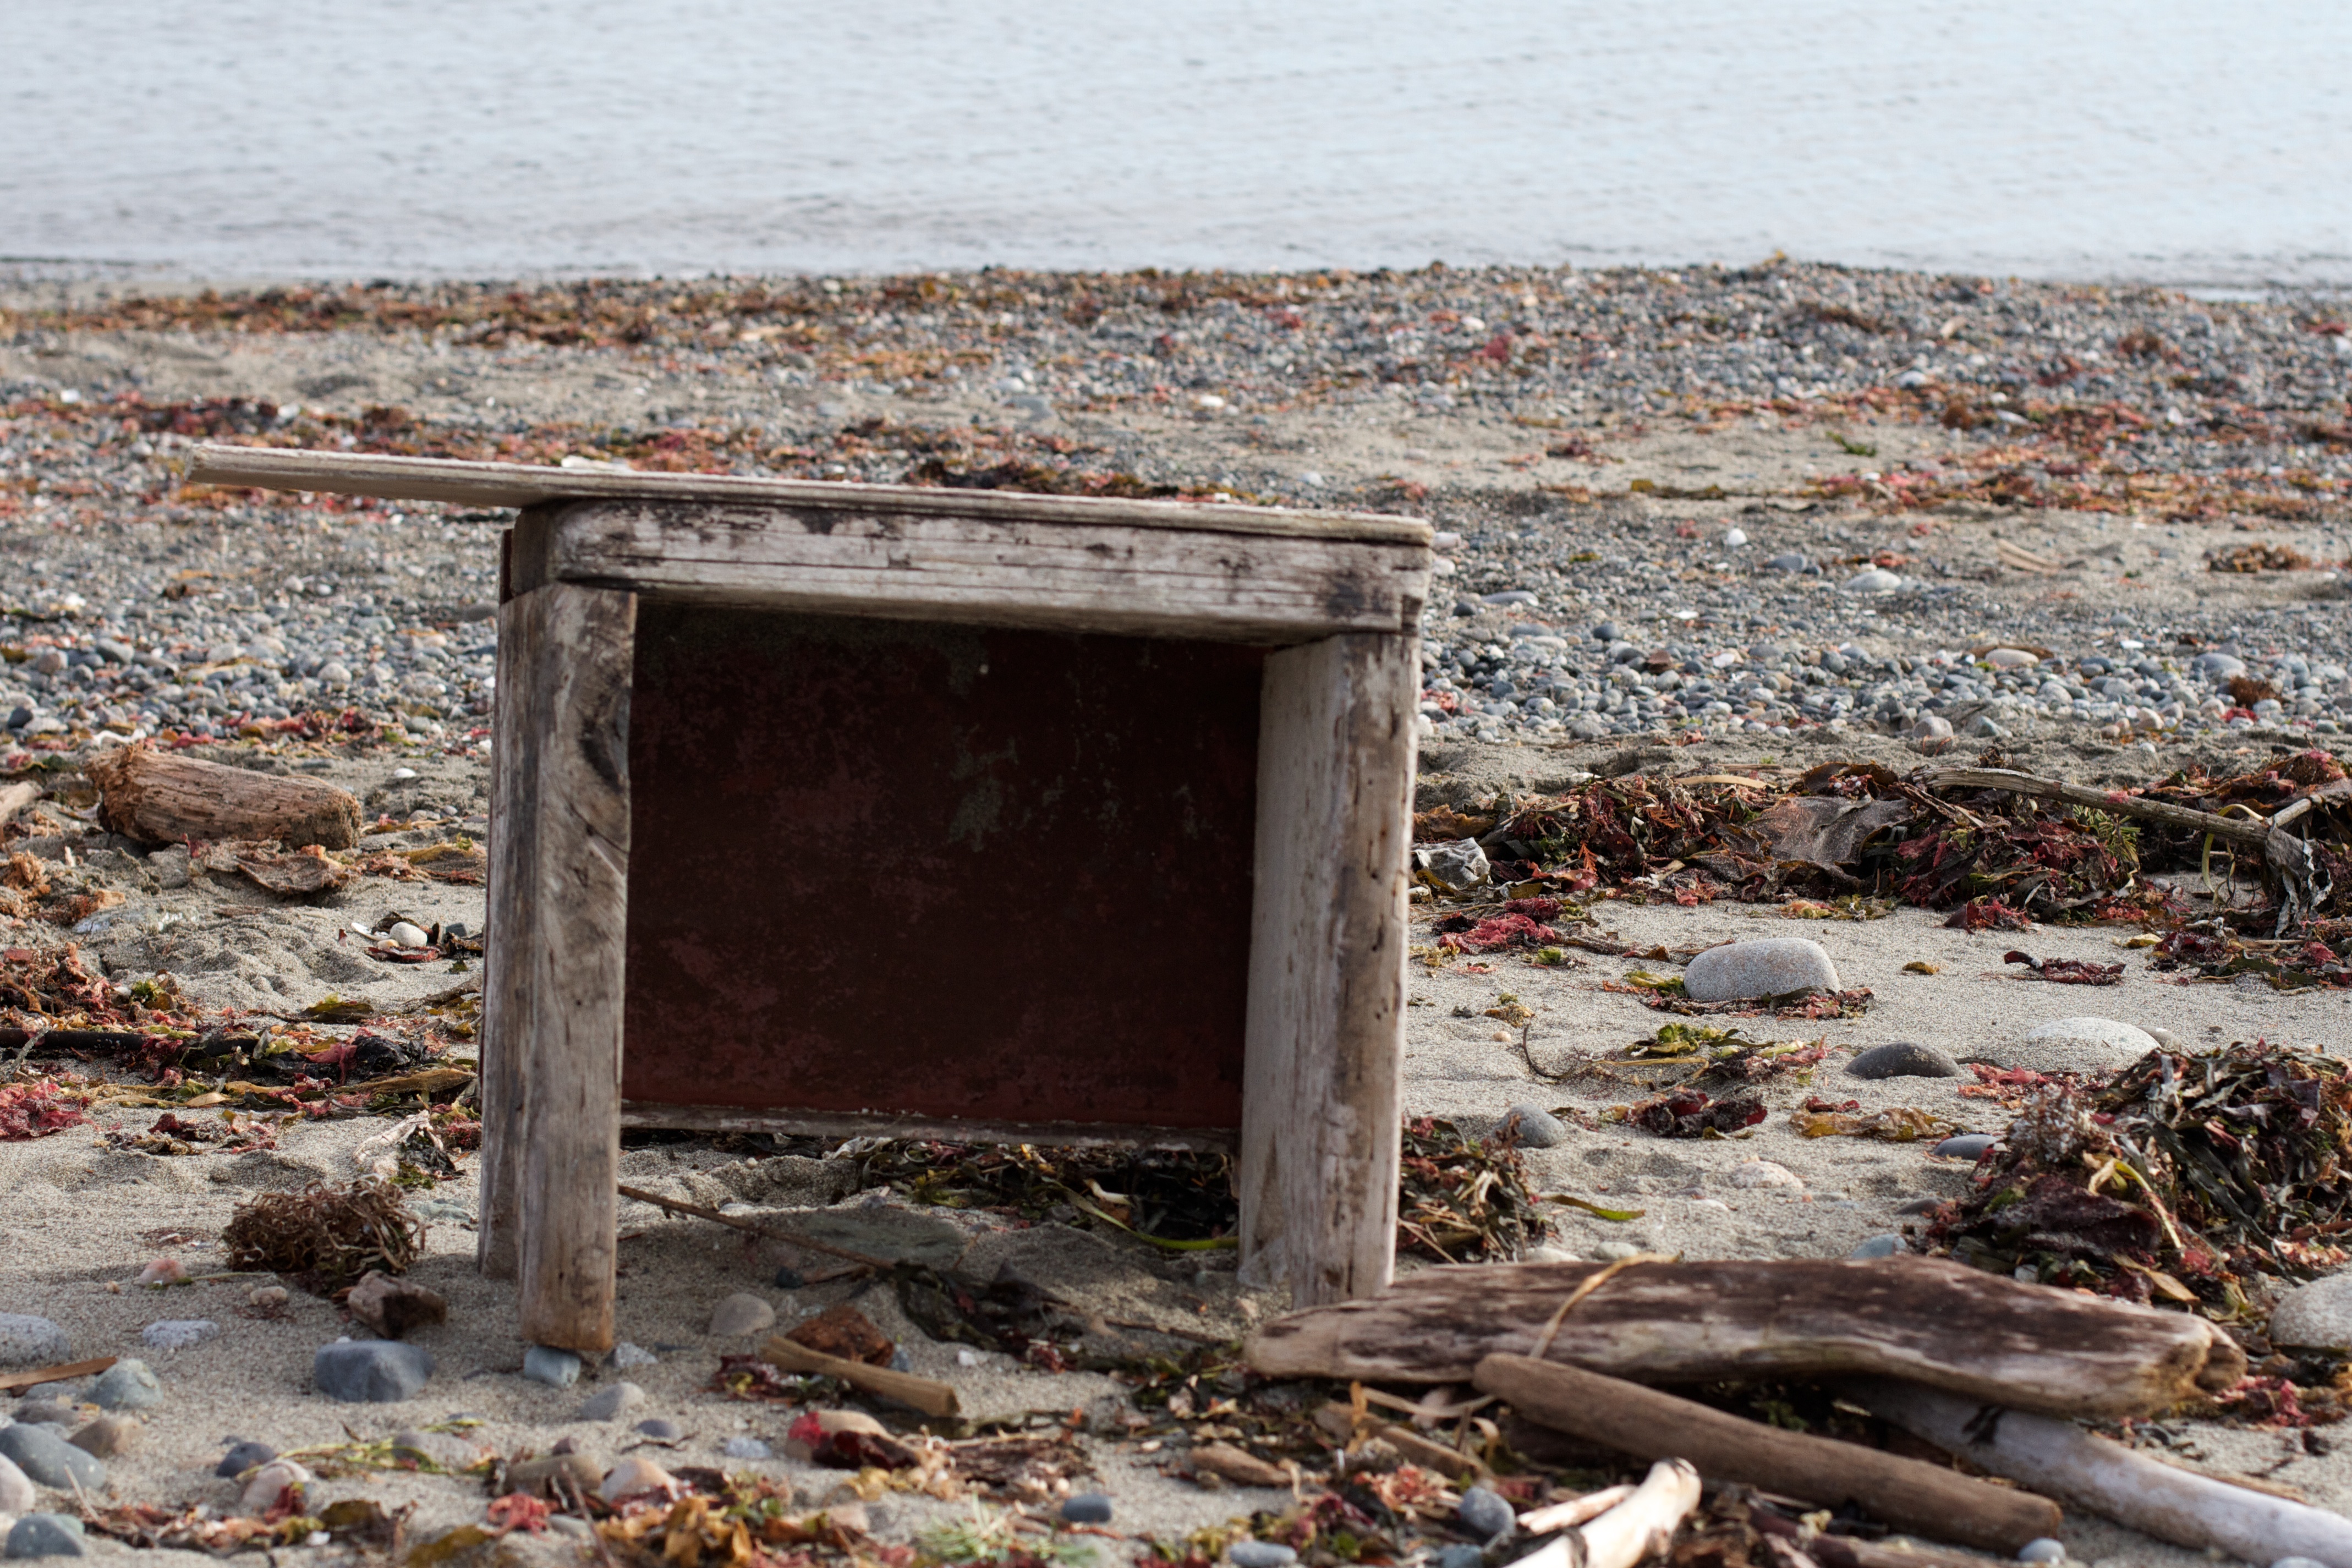
rock, winter, wood, ruins, ancient history